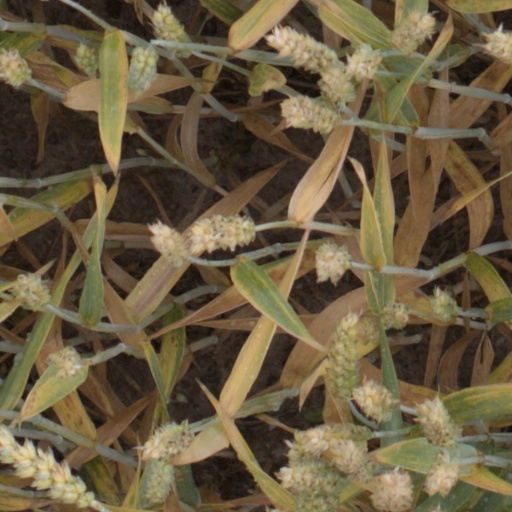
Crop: wheat